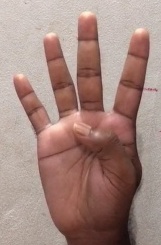
ASL sign: 4